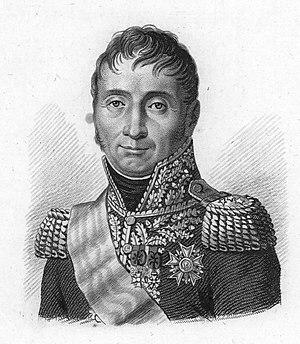
Général_Jean_Dominique_Compans (1769-1845)